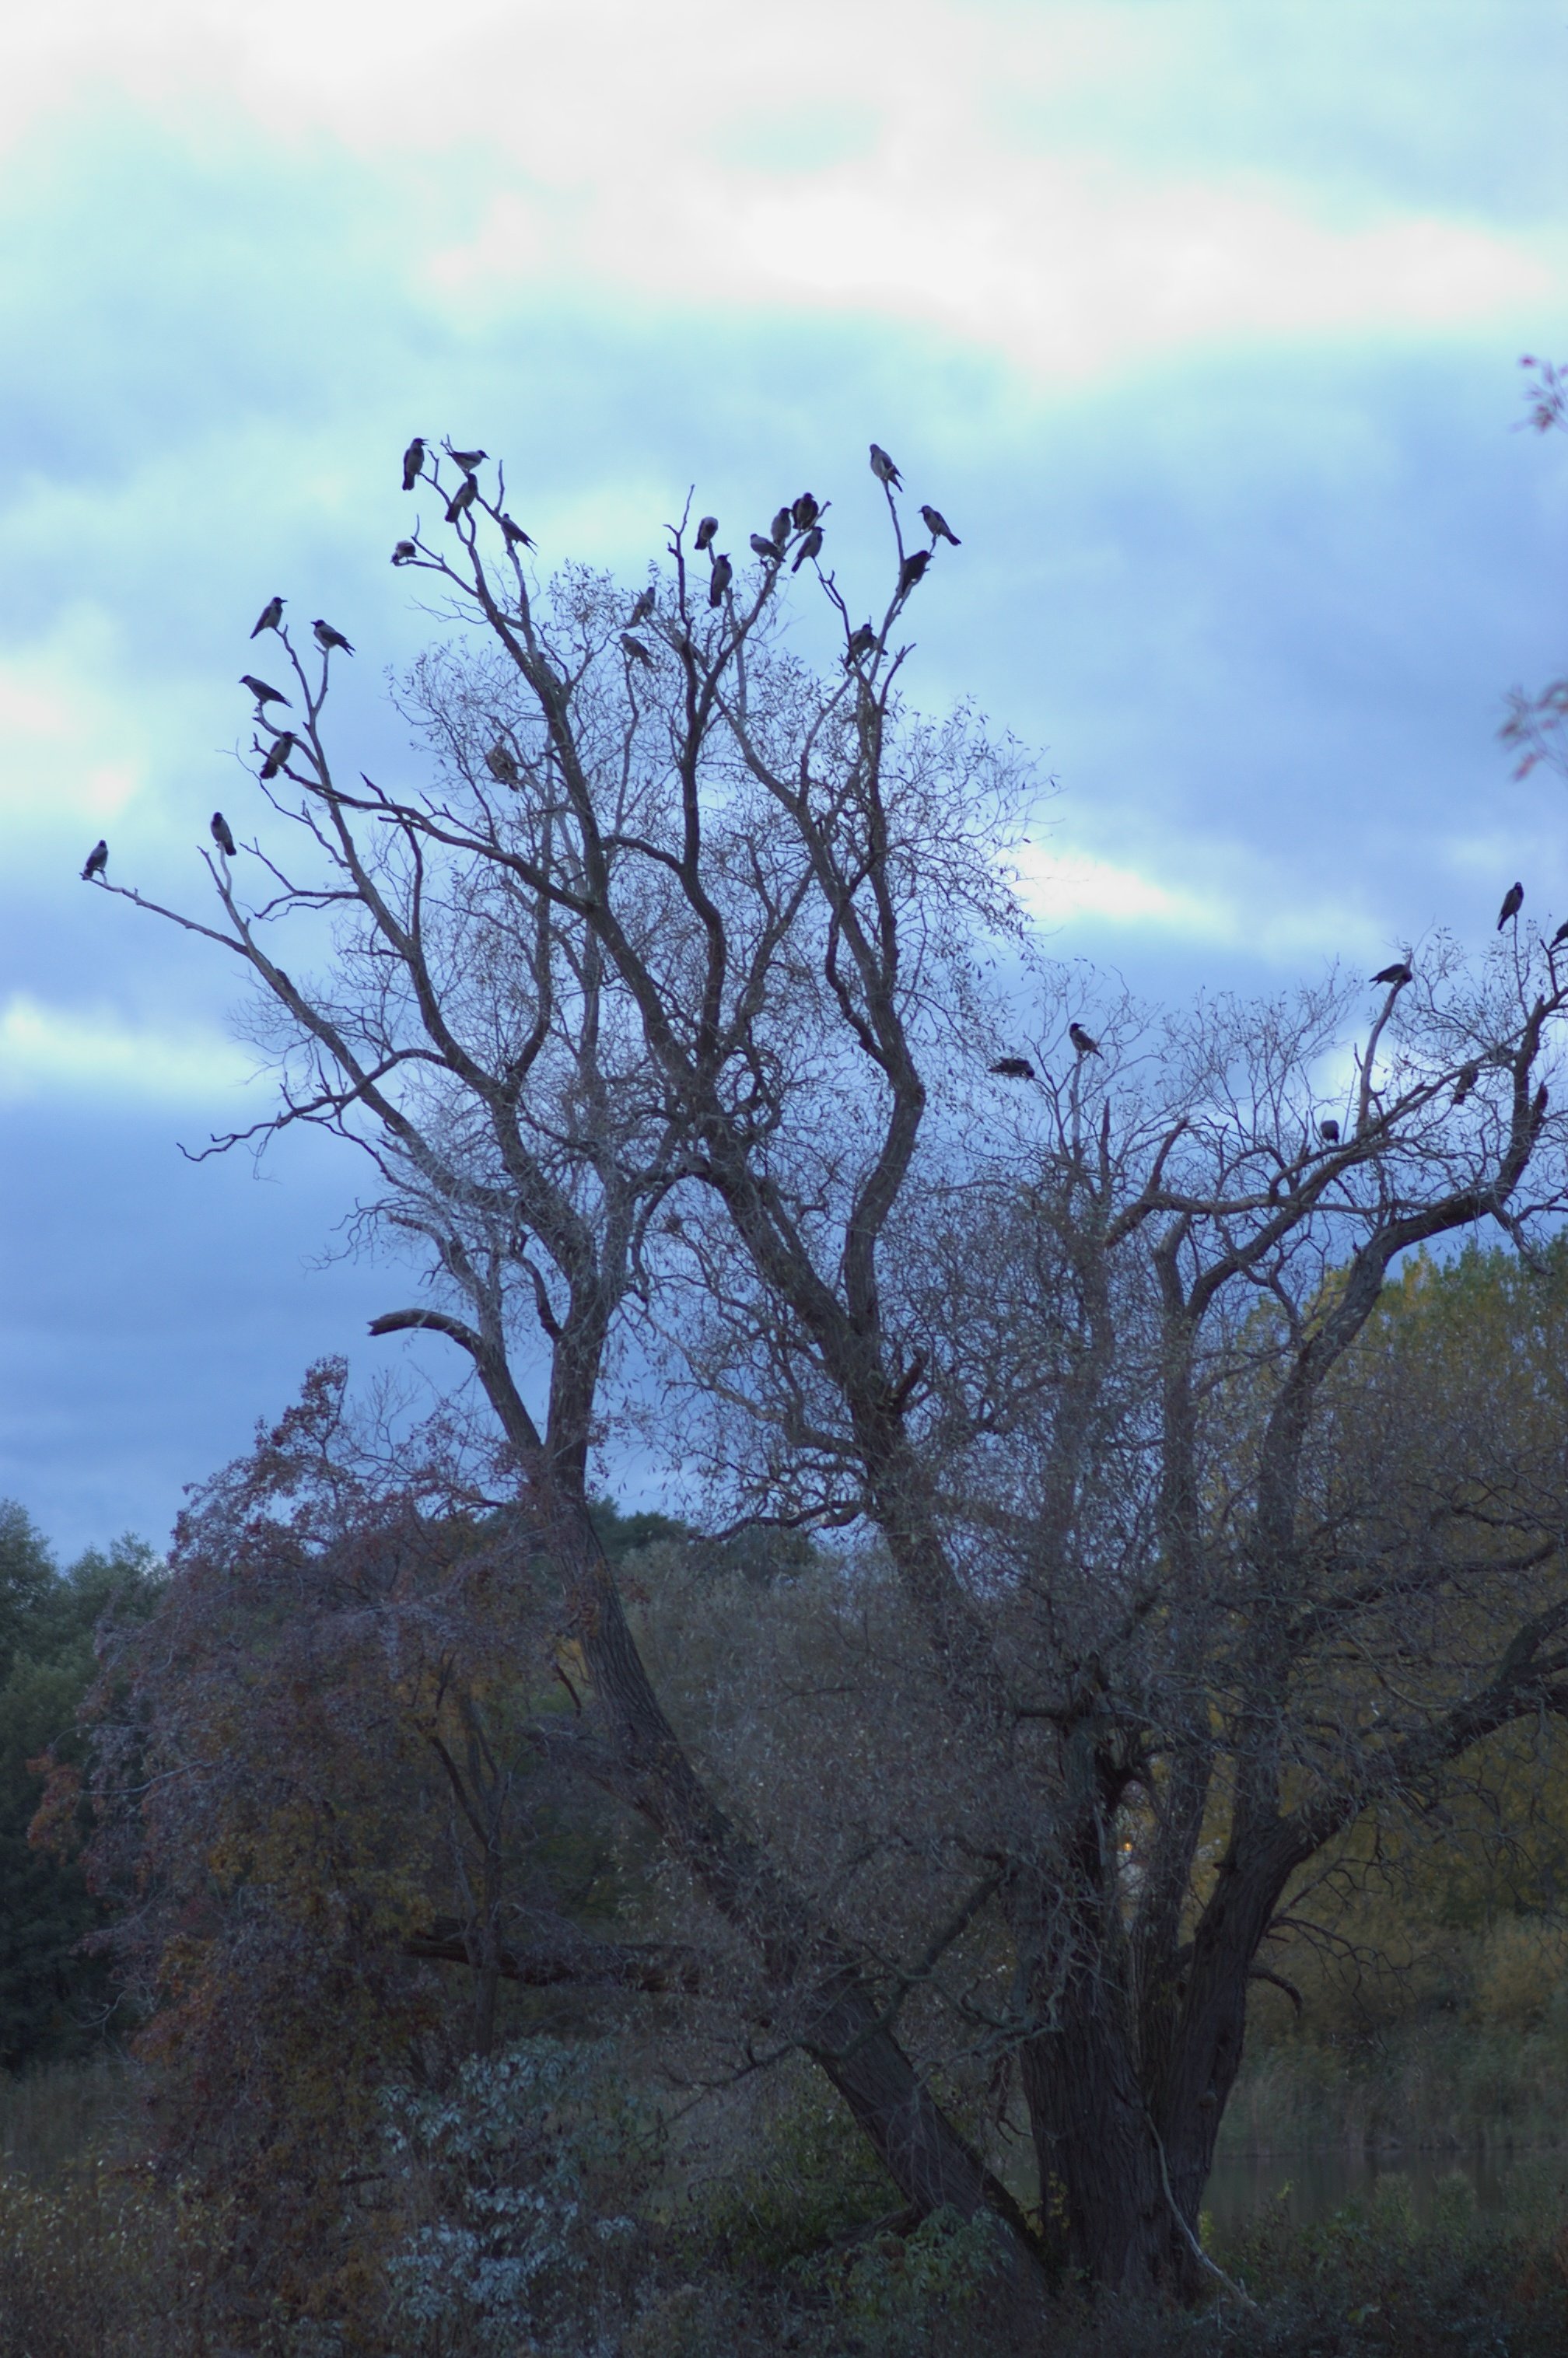
landscape, tree, nature, grass, branch, blossom, winter, cloud, plant, sky, sunlight, morning, leaf, flower, frost, autumn, flora, season, rawtherapee, germany, deutschland, walimex, samyang, pentax, 85mm, woodland, mecklenburgvorpommern, lenstagged, steffenzahn, k100d, justpentax, iamflickr, usedom, 85mmf14, walimex85mm, walimexpro8514if, k lpinsee, atmospheric phenomenon, woody plant